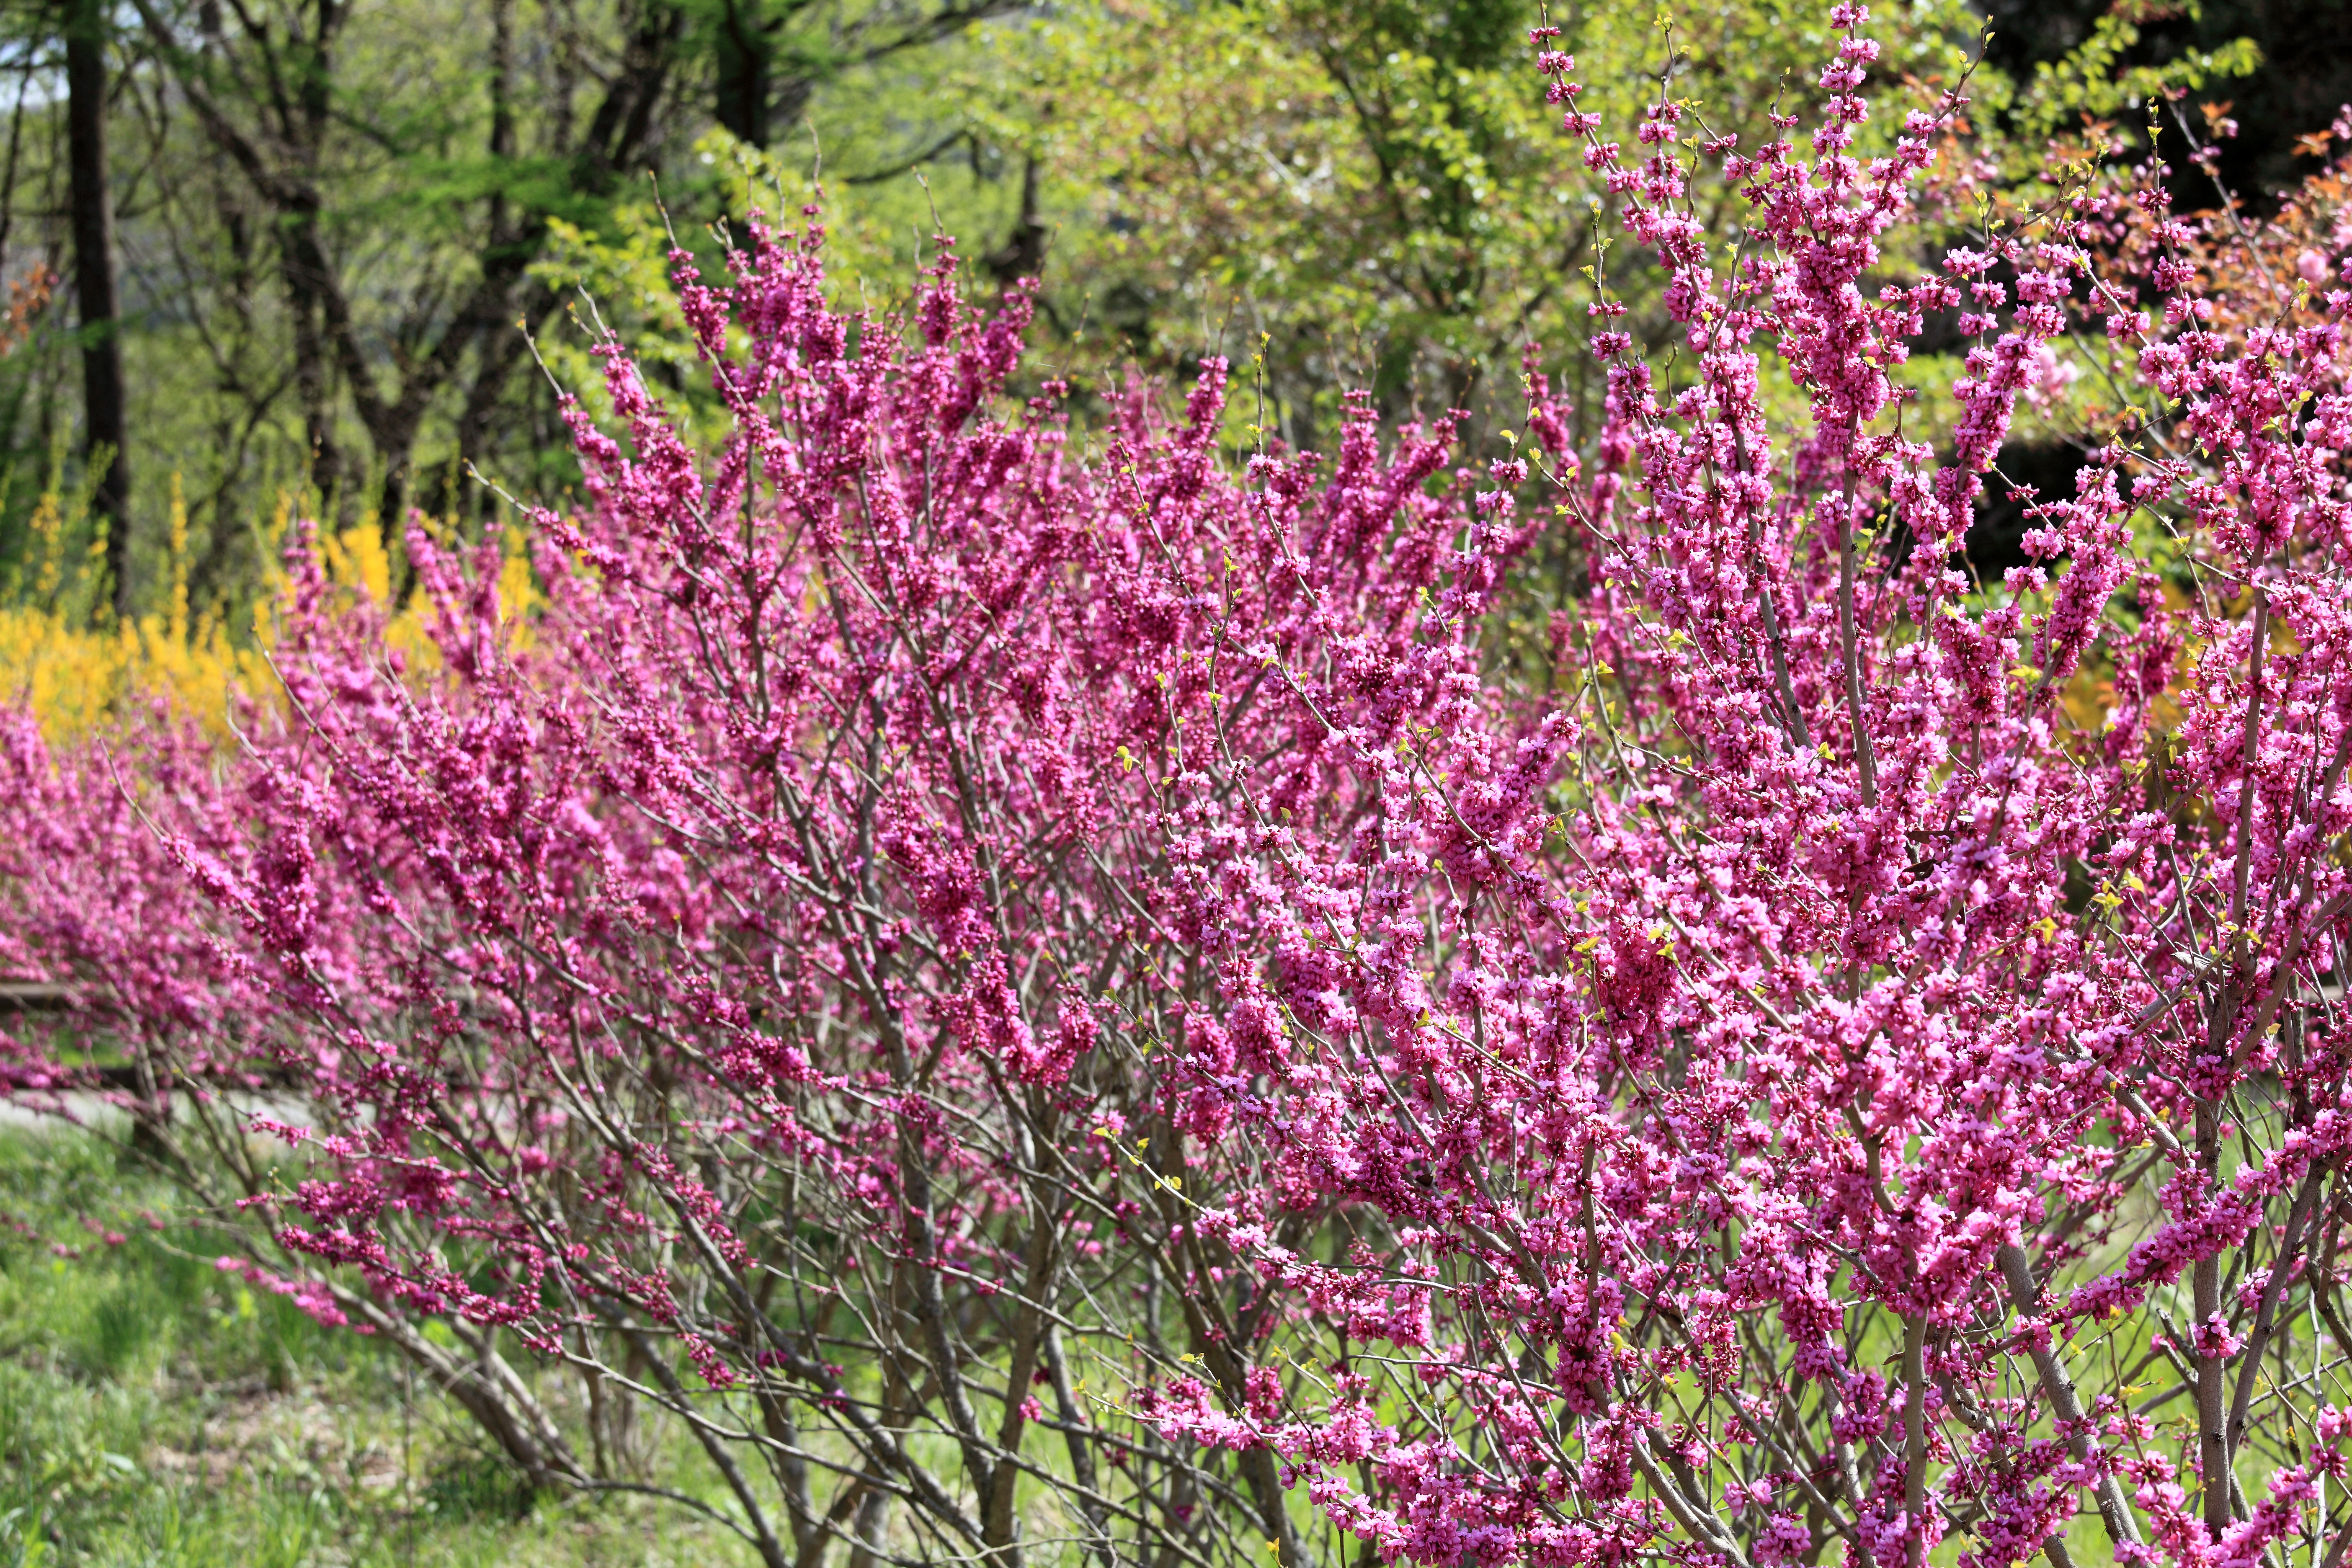
blossom, plant, meadow, flower, high, herb, botany, flora, wildflower, shrub, 5d, hires, markii, hi, res, resolution, chinensis, iwate, tono, toono, tohnofurusatomura, tohnoshi, cercis, flowering plant, avondale, chineseredbud, woody plant, land plant, breckland thyme